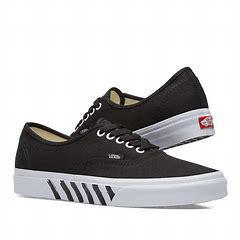
Brand: Vans
Model: UA Authentic